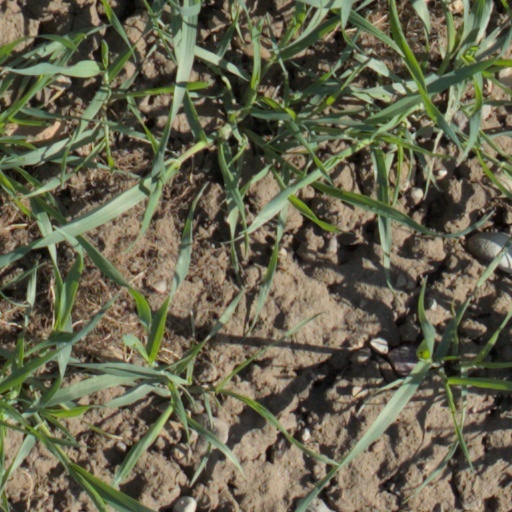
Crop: wheat